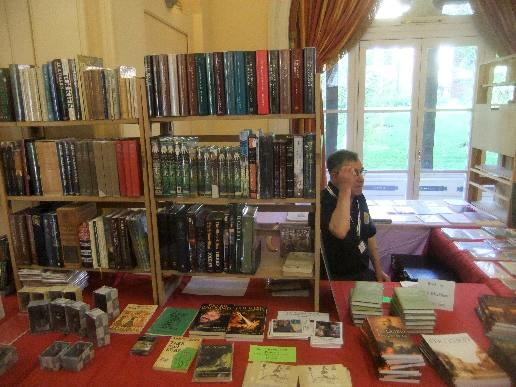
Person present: Yes